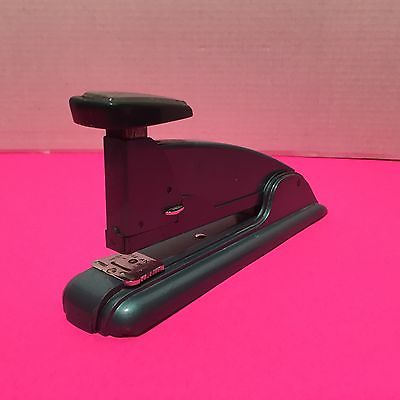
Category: stapler